Consequences of the attack on Pearl Harbor

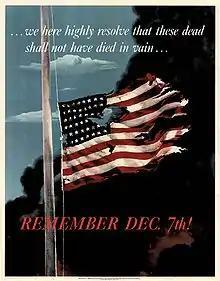
Posters like Allen Saalberg's strengthened American resolve against the Axis powers.

There are some revisionists in Japan who claim that the attack on Pearl Harbor was a legitimate attack. These historical perspectives are often claimed by Japanese Shintoists and nationalists and have been criticized from both inside and outside Japan.